The Forests Sing Forever

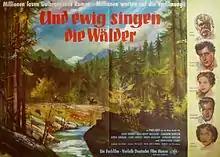
Theatrical film poster

The Forests Sing Forever (German: Und ewig singen die Wälder) is a 1959 Austrian drama film directed by Paul May and starring Gert Fröbe, Hansjörg Felmy and Joachim Hansen. It was followed by a 1960 sequel "The Inheritance of Bjorndal".